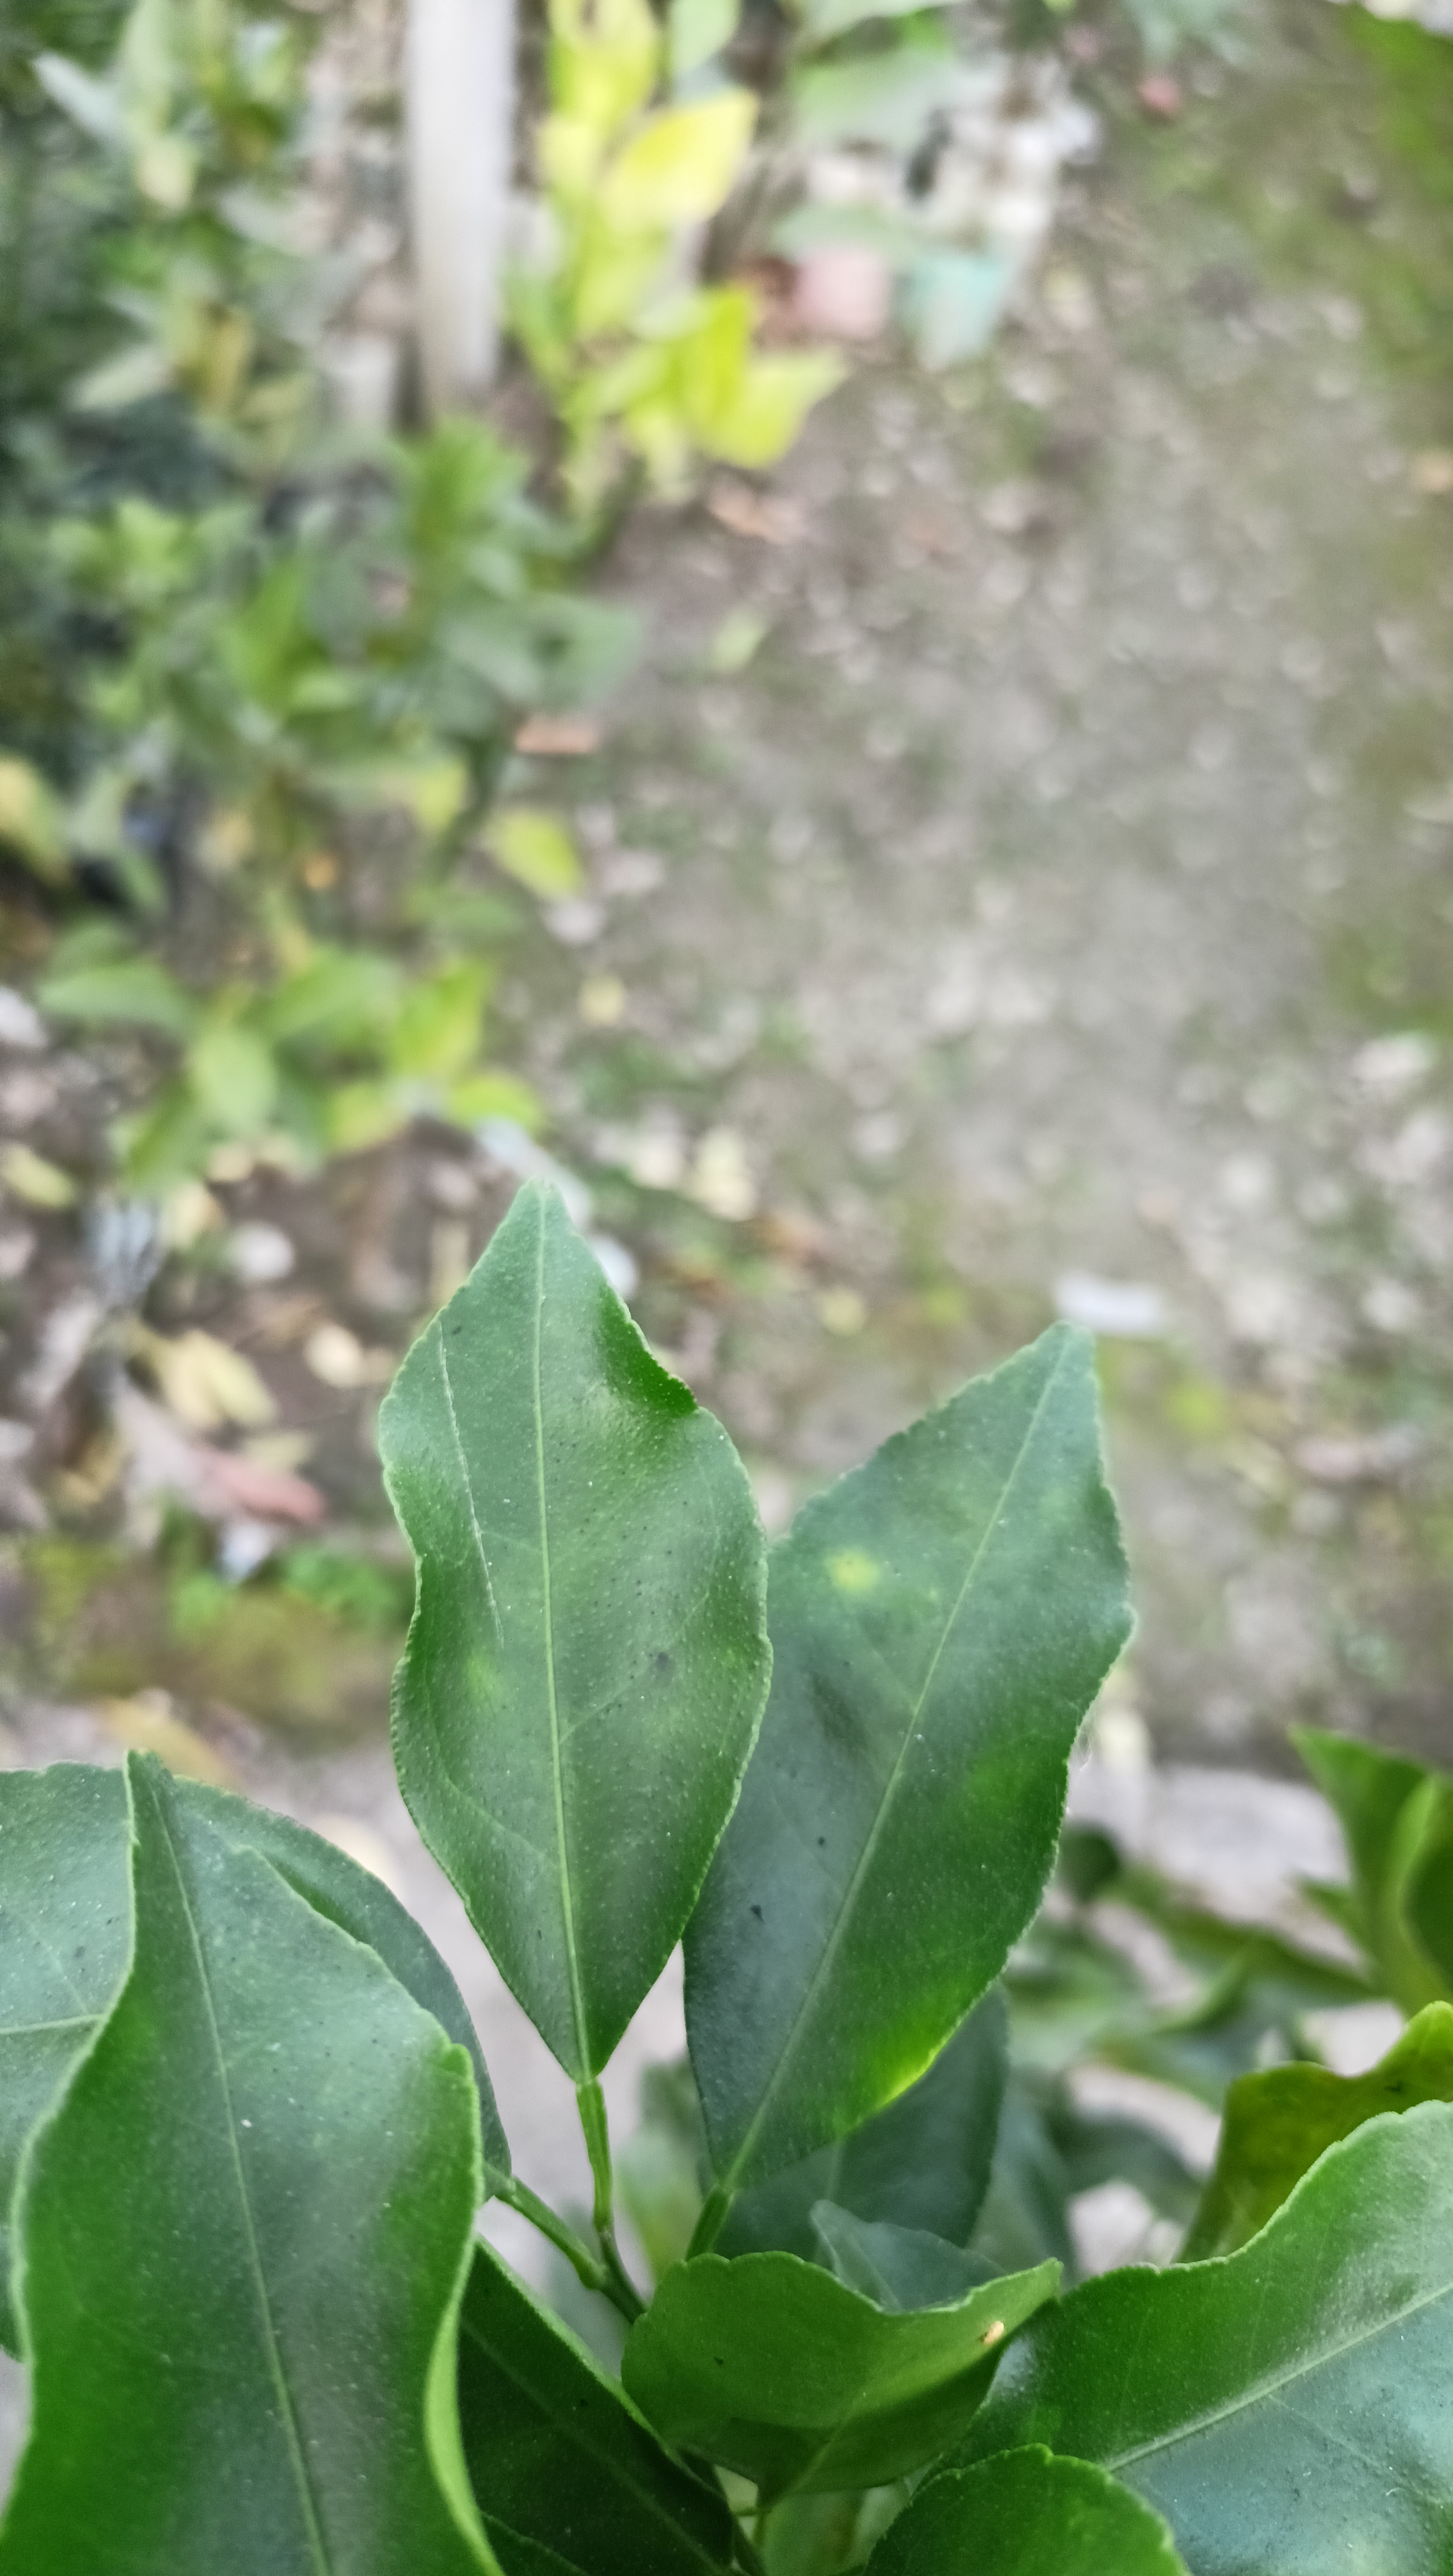
Mandarin leaf variety: Darjeling